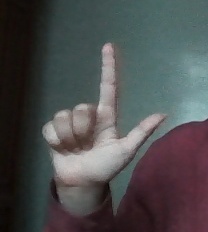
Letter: laam